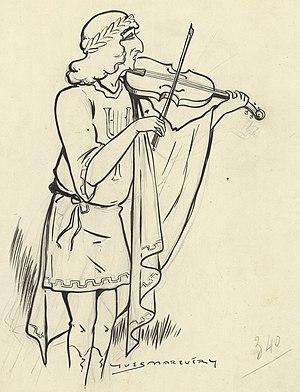
Dessin d'Yves Marevéry représentant Paul Bourillon (1877-1942), chanteur d'opéra et cycliste français, dans le rôle du poète mythique Orphée, dans l'opéra bouffe Orphée aux Enfers de jacques Offenbach.